Nothing Important Happened Today

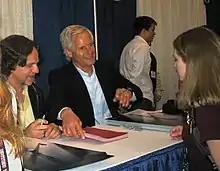
New York Comic Con during the X-Files autograph session with Chris Carter and Frank Spotnitz, creators of The X-Files.

"Nothing Important Happened Today, Part 1" earned a Nielsen household rating of 6.5 share, meaning that it was seen by 6.5% of all 18- to 49-year-olds, of the nation's estimated households. The episode was viewed by 10.6 million viewers and ranked number 55 for the week ending November 11 and subsequently became the second most watched episode of the ninth season behind the series finale "The Truth". Part 2 earned a rating of 5.9. The episode was viewed by 9.4 million viewers ranked number 63 for the week ending November 18. The first part of the episode, which aired on Sunday, November 11, competed with "Saving Private Ryan" which aired on ABC. The second part of the episode earned the lowest rating on the night of November 18, receiving lower ratings and viewership numbers than "The Simpsons" and "Malcolm in the Middle". When talking about the ninth season, Carter stated, "We lost our audience on the first episode. It's like the audience had gone away, and I didn't know how to find them. I didn't want to work to get them back because I believed what we are doing deserved to have them back".